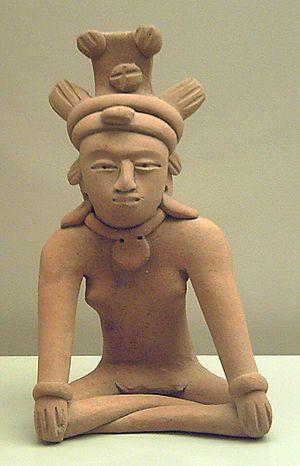
Le Musée de l'Amérique est un musée national situé à Madrid, en Espagne, et dépendant du ministère de la Culture. Y sont exposées des collections d'art, d'archéologie et d'ethnologie de l'Amérique depuis l'époque précolombienne à l'époque coloniale. L'idée de réunir de telles collections, envisagée depuis l'époque du Cardinal Cisneros, fut concrétisée par décret du 19 avril 1941.